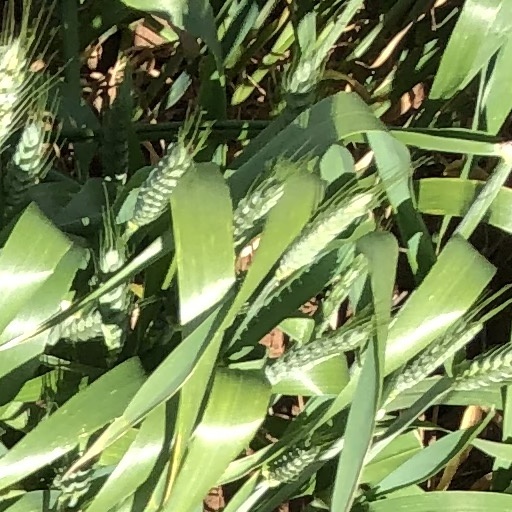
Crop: wheat